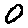
Label: 0